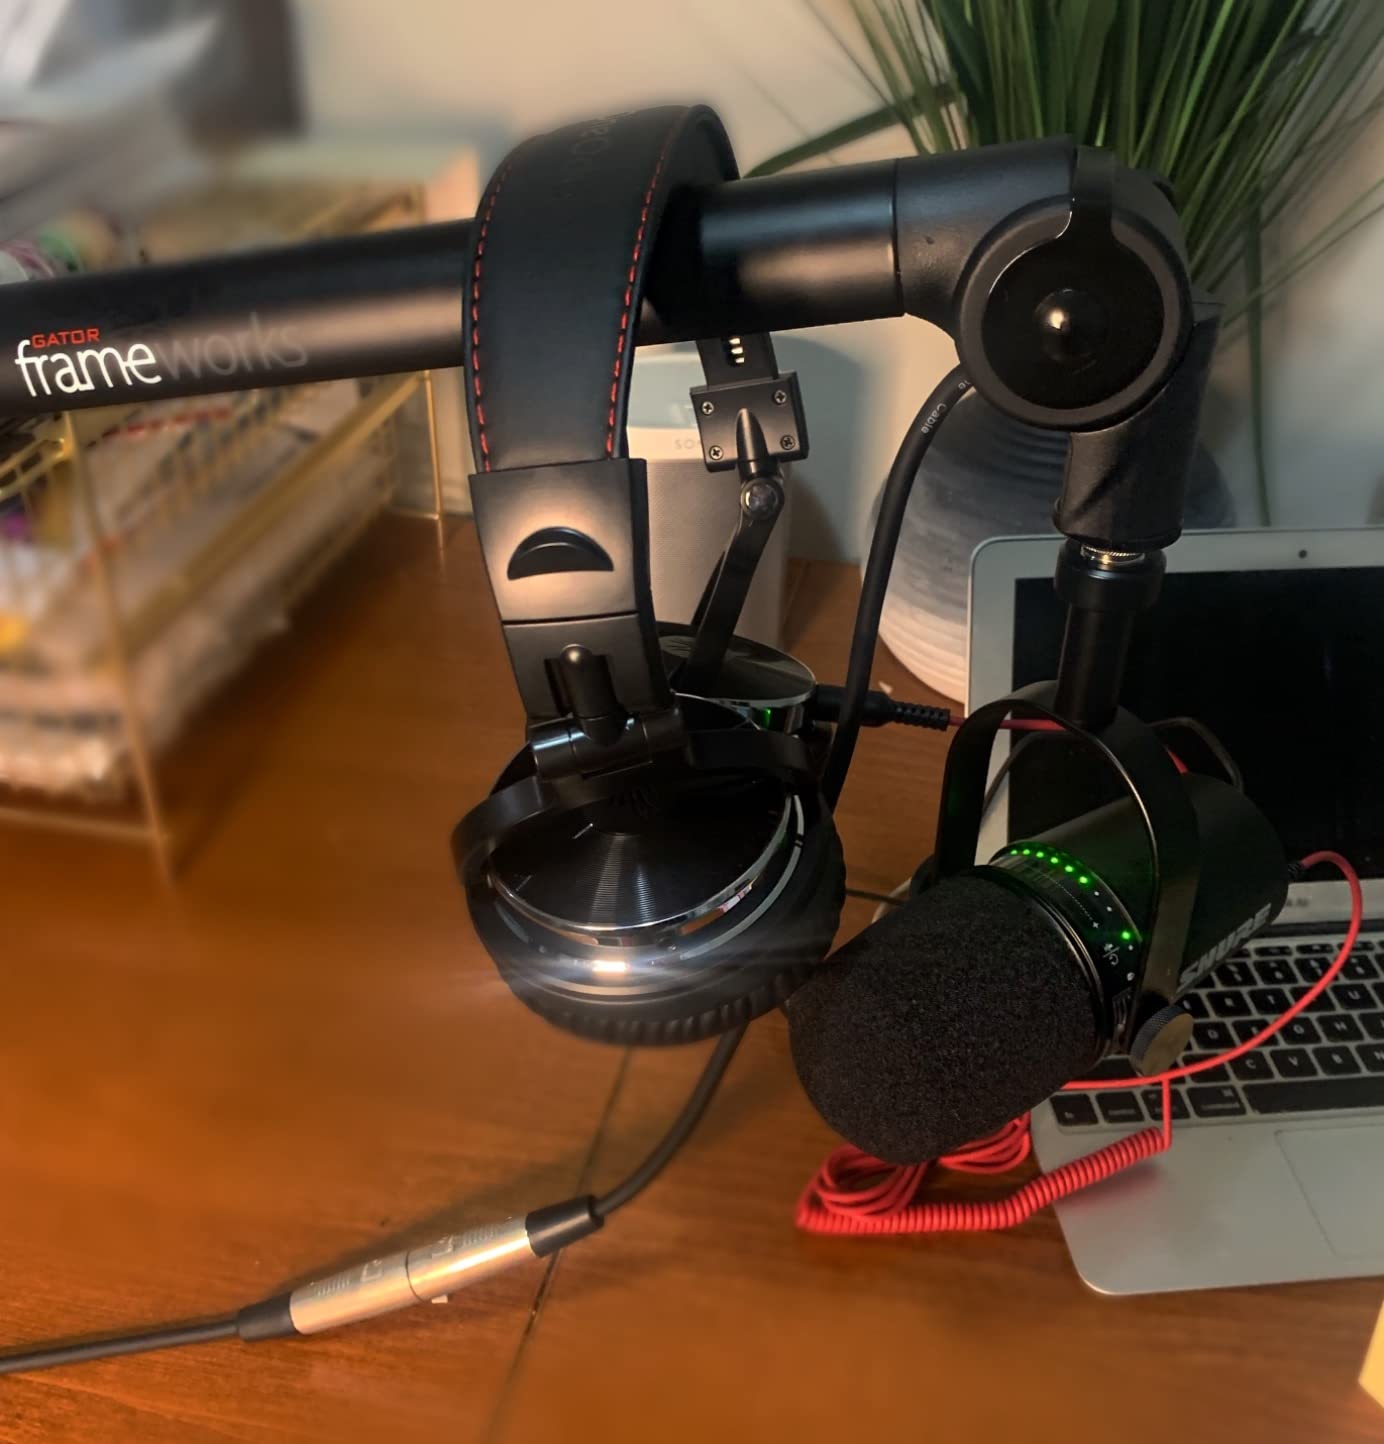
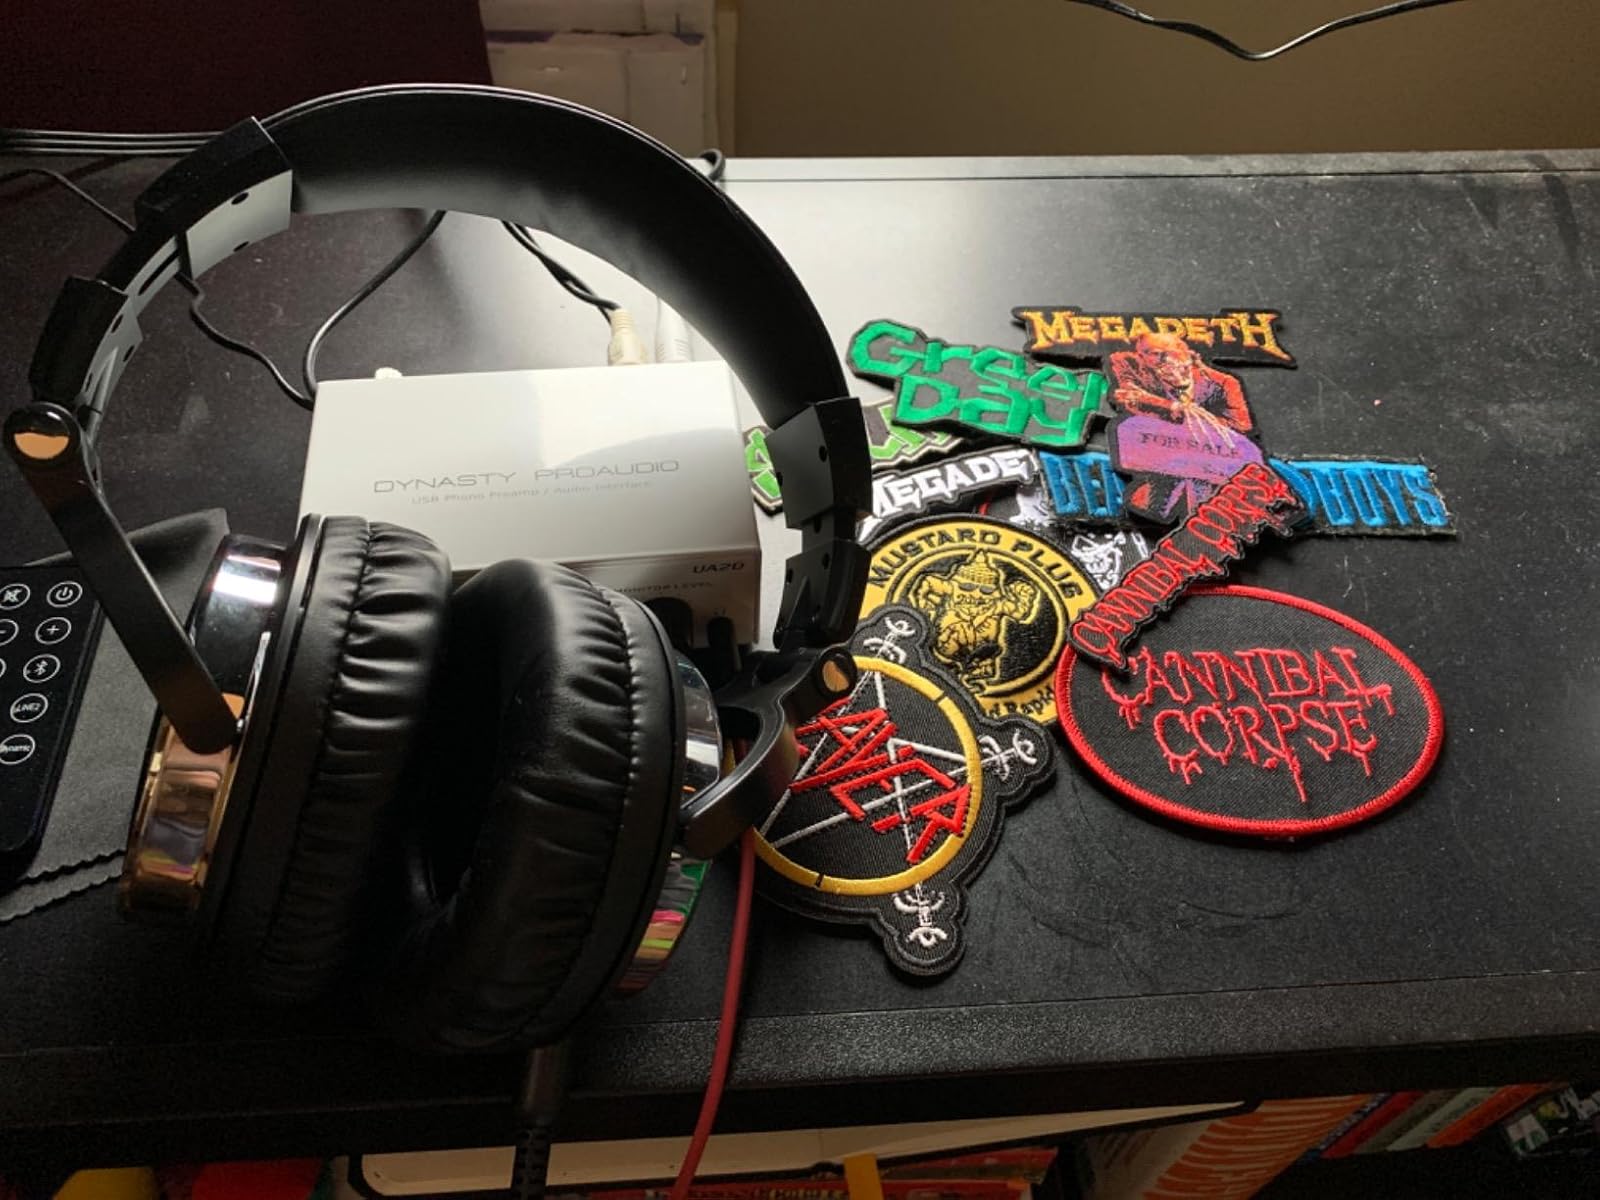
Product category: headphones
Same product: yes